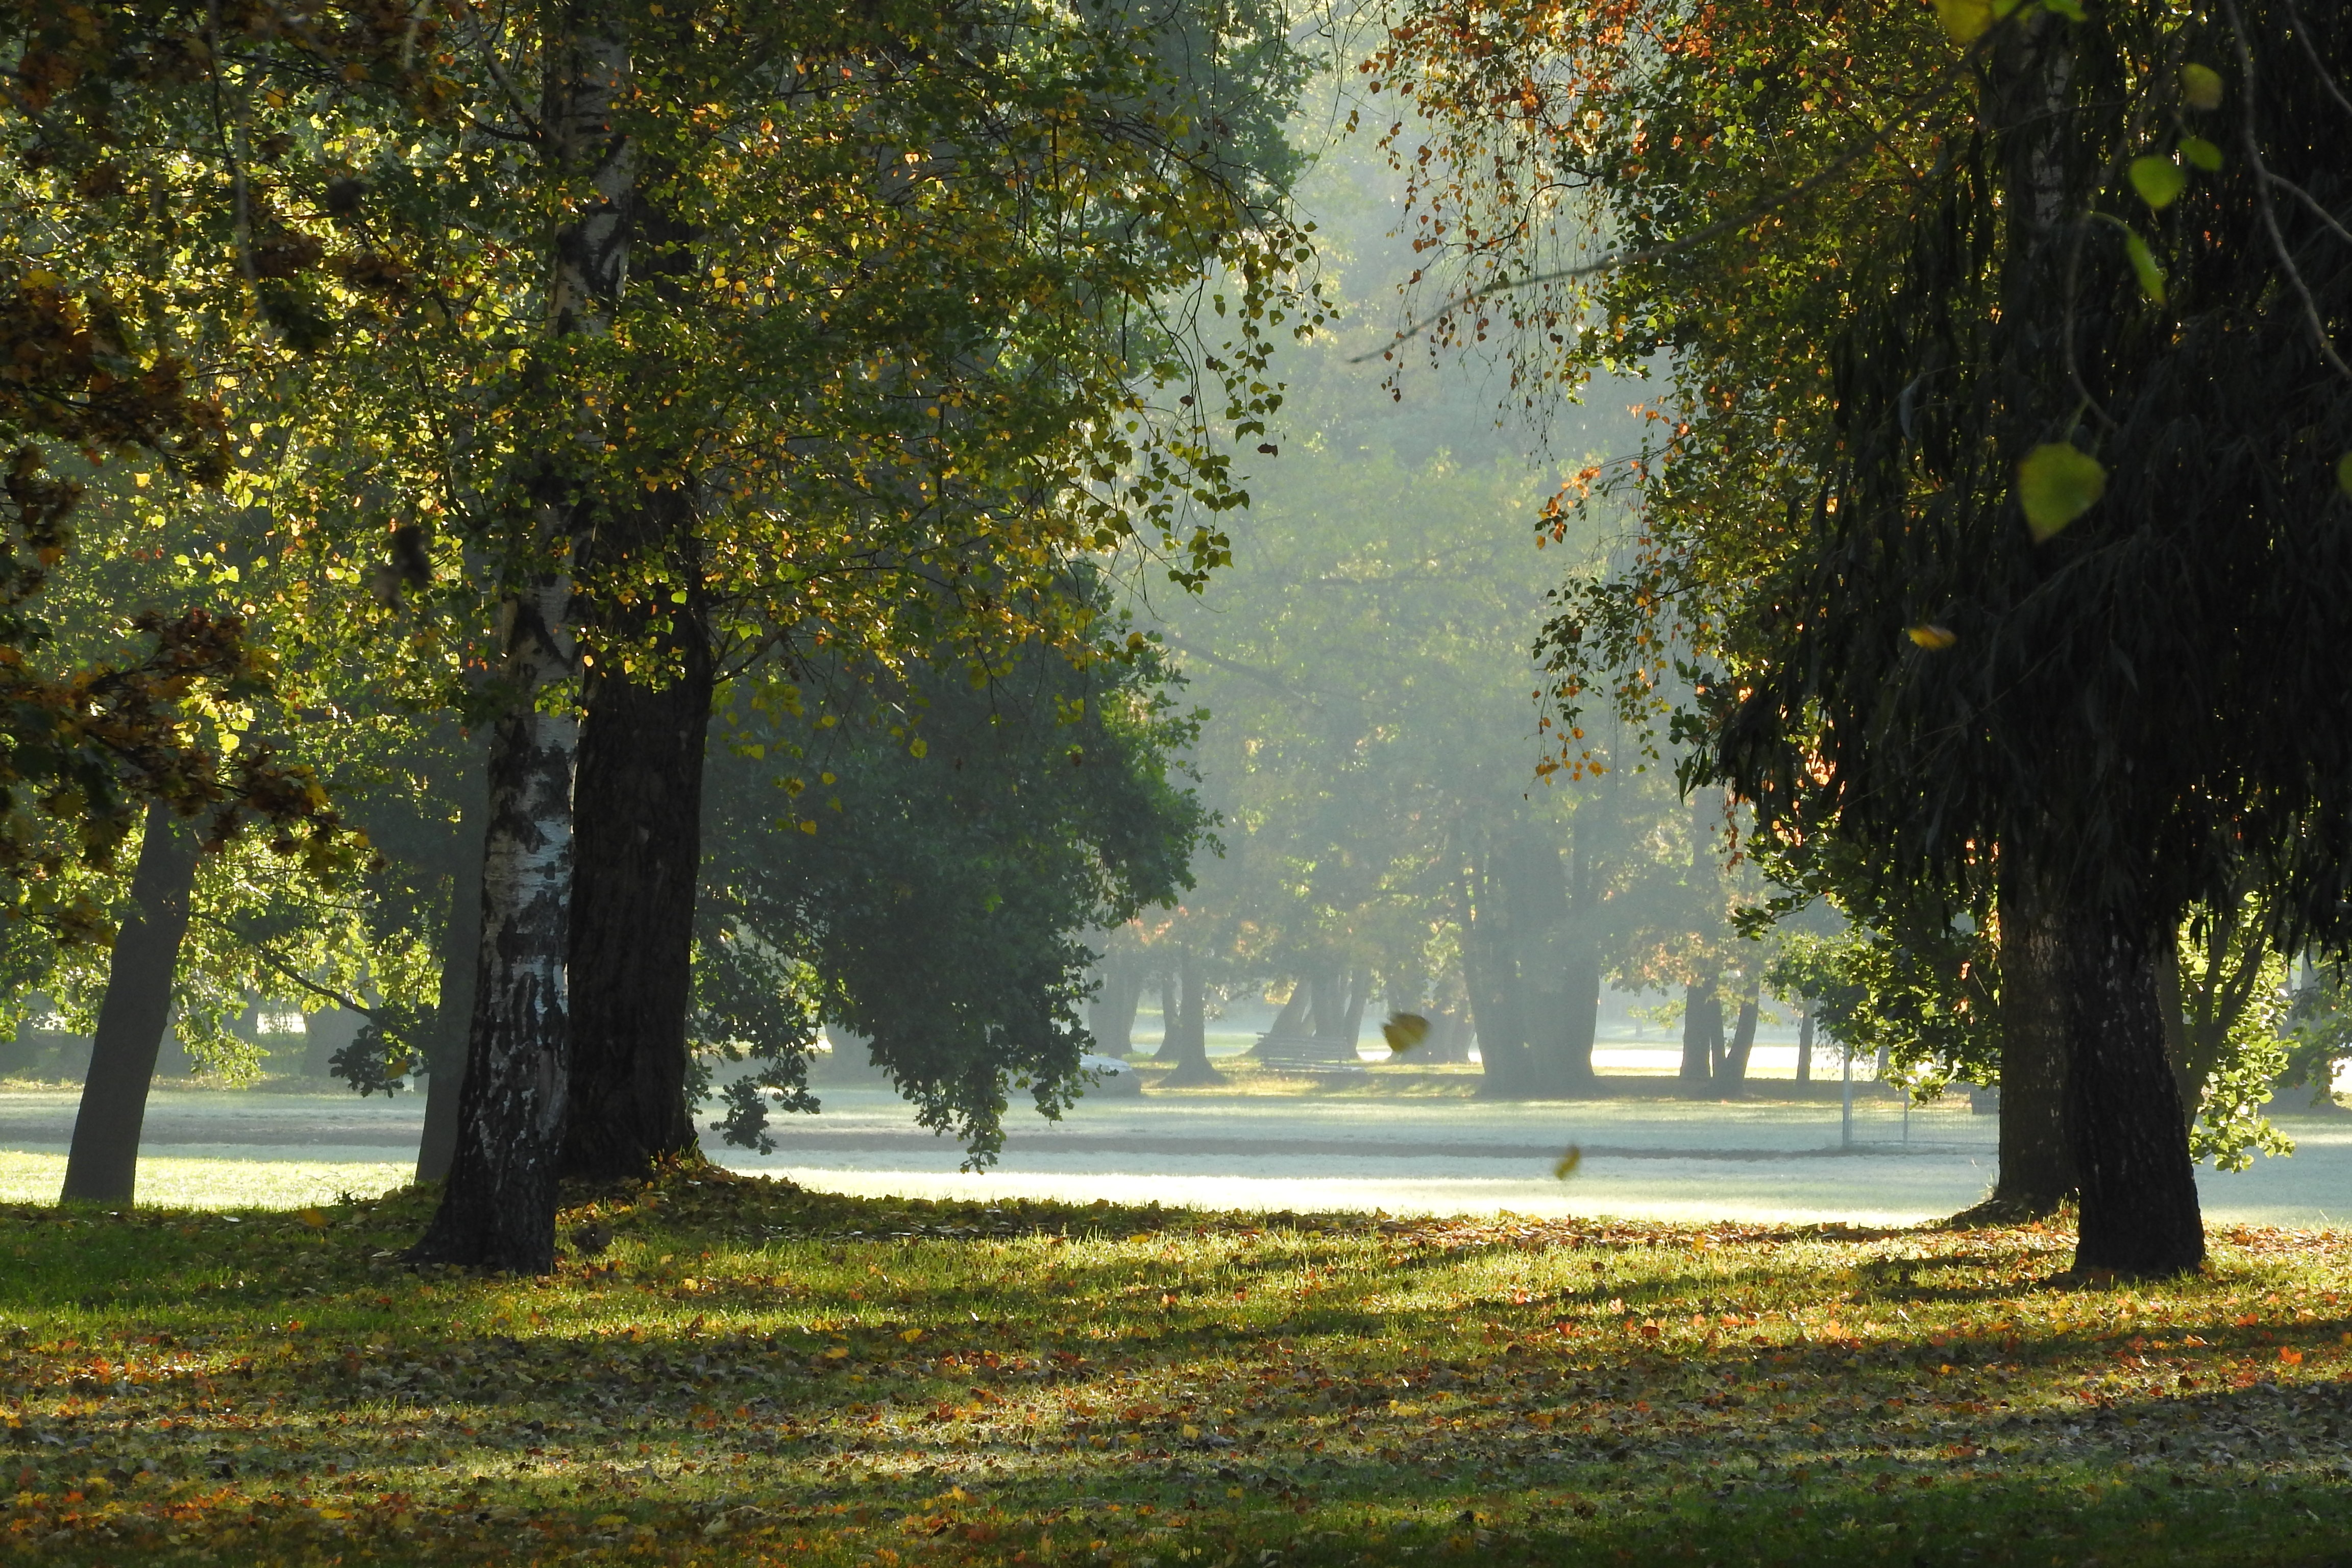
tree, nature, plant, sunlight, morning, leaf, green, autumn, park, romantic, botany, garden, season, woodland, fallen leaves, czech budejovice, autumn park, stromovka, atmospheric phenomenon, woody plant, in park, the trees in the fall, the morning light